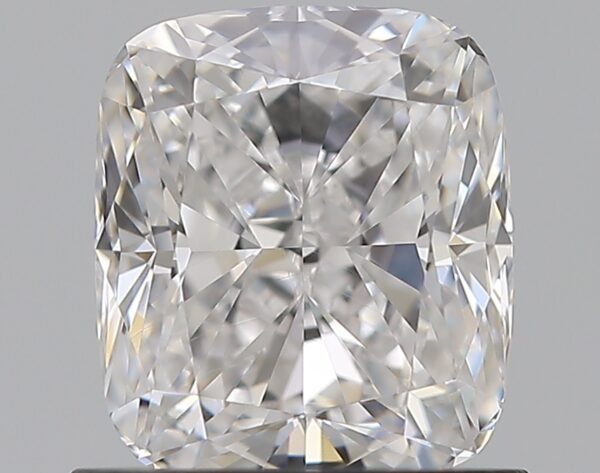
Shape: cushion
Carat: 1.01
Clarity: VVS2
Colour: D
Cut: EX
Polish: EX
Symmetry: EX
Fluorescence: M
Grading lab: GIA
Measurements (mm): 6.2 x 5.34 x 3.58